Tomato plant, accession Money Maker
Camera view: horizontal (90 deg, fisheye); turntable rotation: 120 degrees
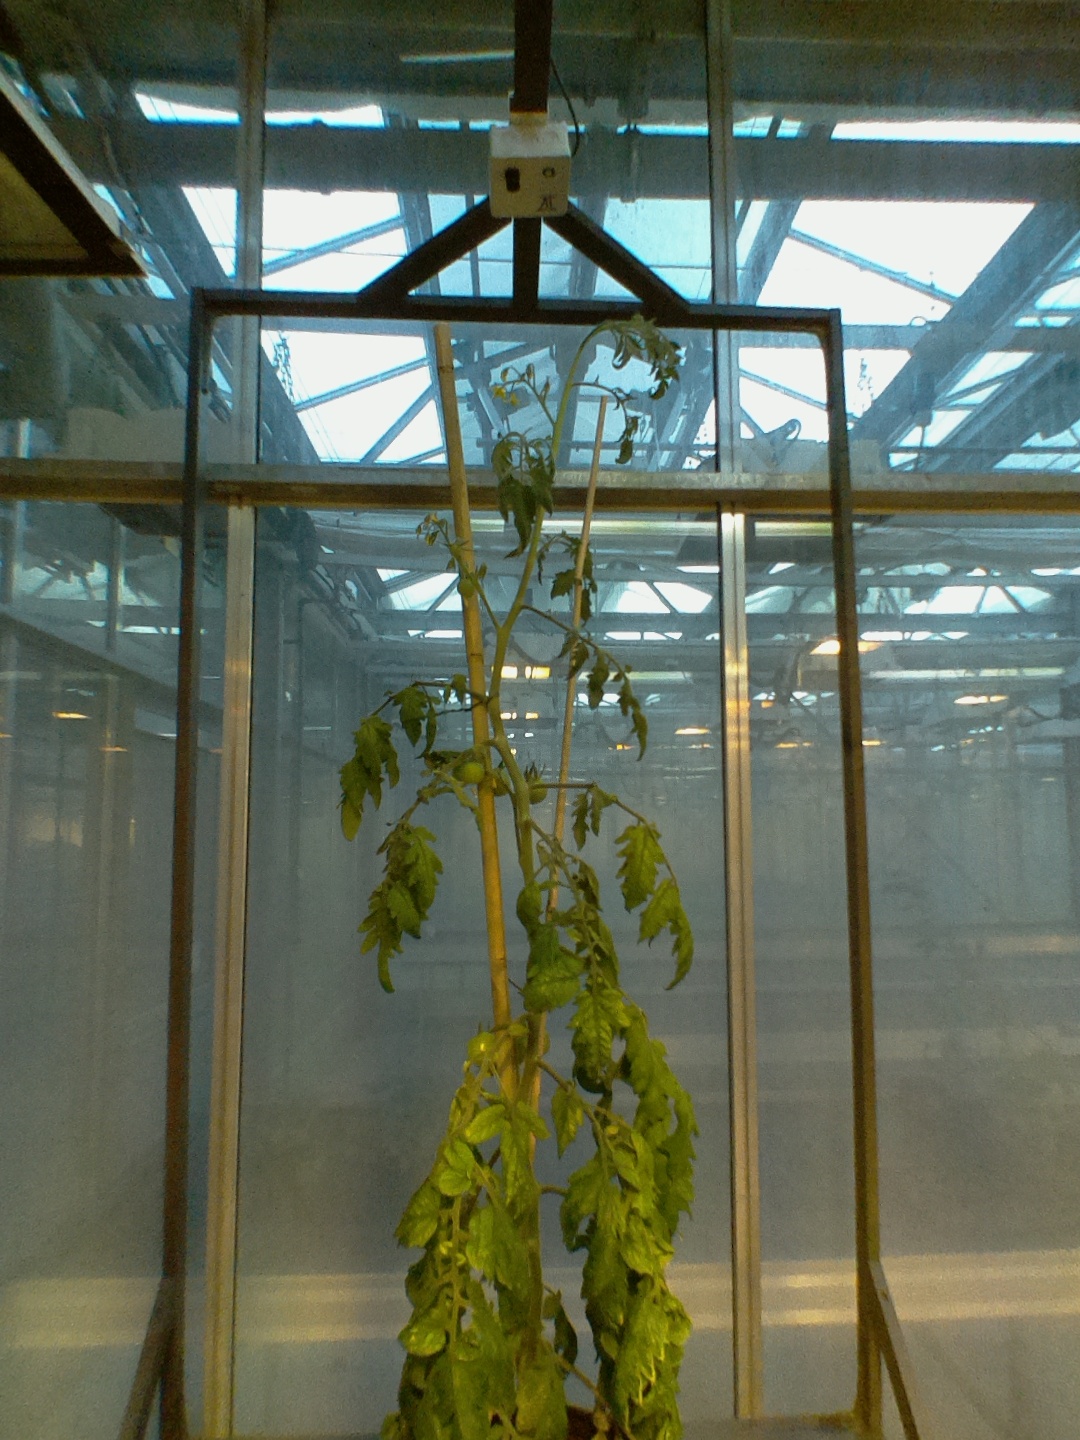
BBCH growth stage 74: 40%-50% of final fruit size